Timeline of the Russo-Georgian War

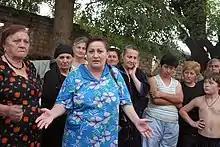
Refugees from South Ossetia in a refugee camp in the town of Alagir, North Ossetia, Russia

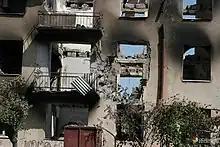
Tskhinvali after the war

After Bush had announced his backing for Georgia, Russian Major-general Vyacheslav Borisov said that Gori would be returned to Georgians in two days. Russian military let Georgian police into Gori and at about 10:00, combined guards of Georgian police and Russian forces in Gori was authorized by Russian major general while Russian troops were readying to withdraw. "Interfax" reported at 12:10 MSK that the Russian army gave back control of Gori to the Georgian Police. Major-general Borisov said Russian troops would begin leaving Gori in 2 days and claimed that the rumours about damaged town and marauding "do not correspond to reality". Secretary of National Security Council of Georgia Alexander Lomaia, who was in Gori negotiating with the Russians, said on "Rustavi-2" TV on the live broadcast that the situation in Gori was calm and Russian army only did patrolling job. Georgian Interior Minister Vano Merabishvili said that Georgians were searching for Russian mines around Gori.